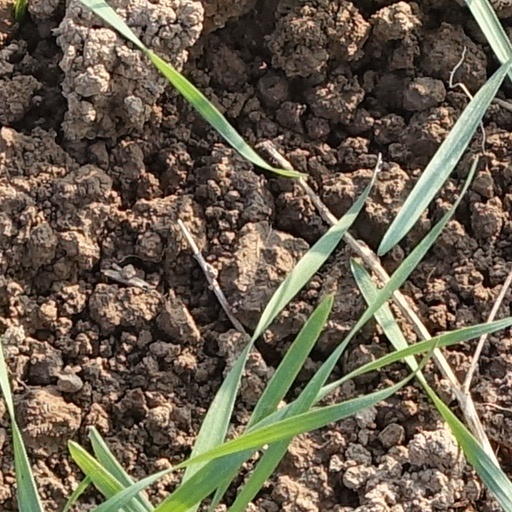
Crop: wheat